Ziad Abu Amr

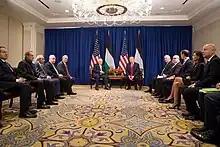
Ziad Abu Amr (first on the left of President Mahmoud Abbas) with President Donald J. Trump and President Mahmoud Abbas of the Palestinian Authority at the United Nations General Assembly, 20 September 2017.

From April to October 2003, he was Minister of Culture in the government of Prime Minister (now President) Mahmoud Abbas.